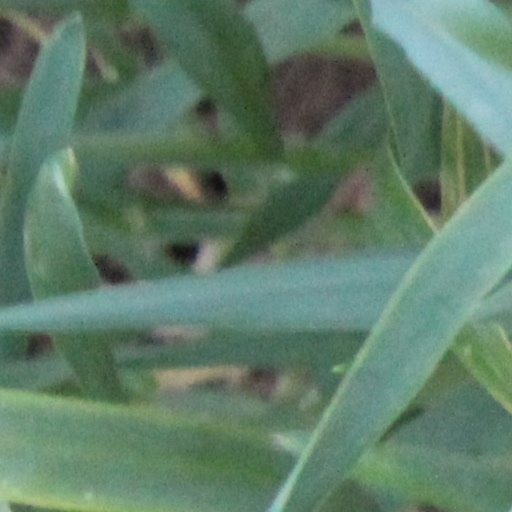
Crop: wheat